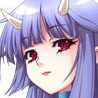
Portrait style: Anime Portrait